Dolores (Susann novel)

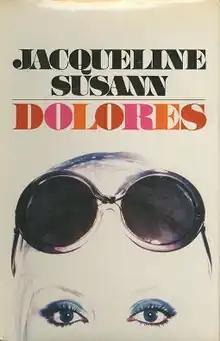
First edition cover

Dolores is the final novel of American writer Jacqueline Susann. Published by William Morrow in 1976, it is a "roman à clef" based on the life of Jacqueline Kennedy. It first appeared in the February 1974 issue of the "Ladies' Home Journal", seven months before Susann's death from cancer.